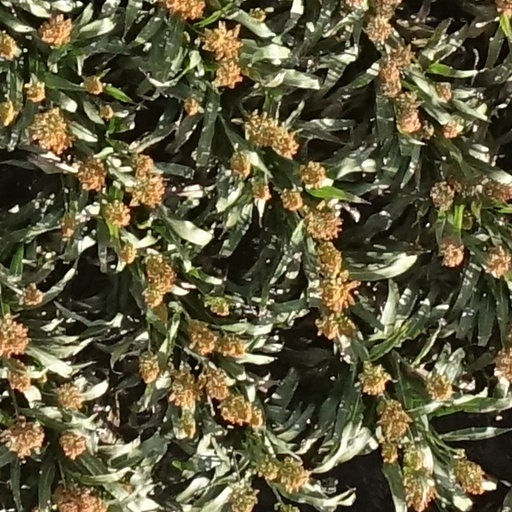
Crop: sorghum